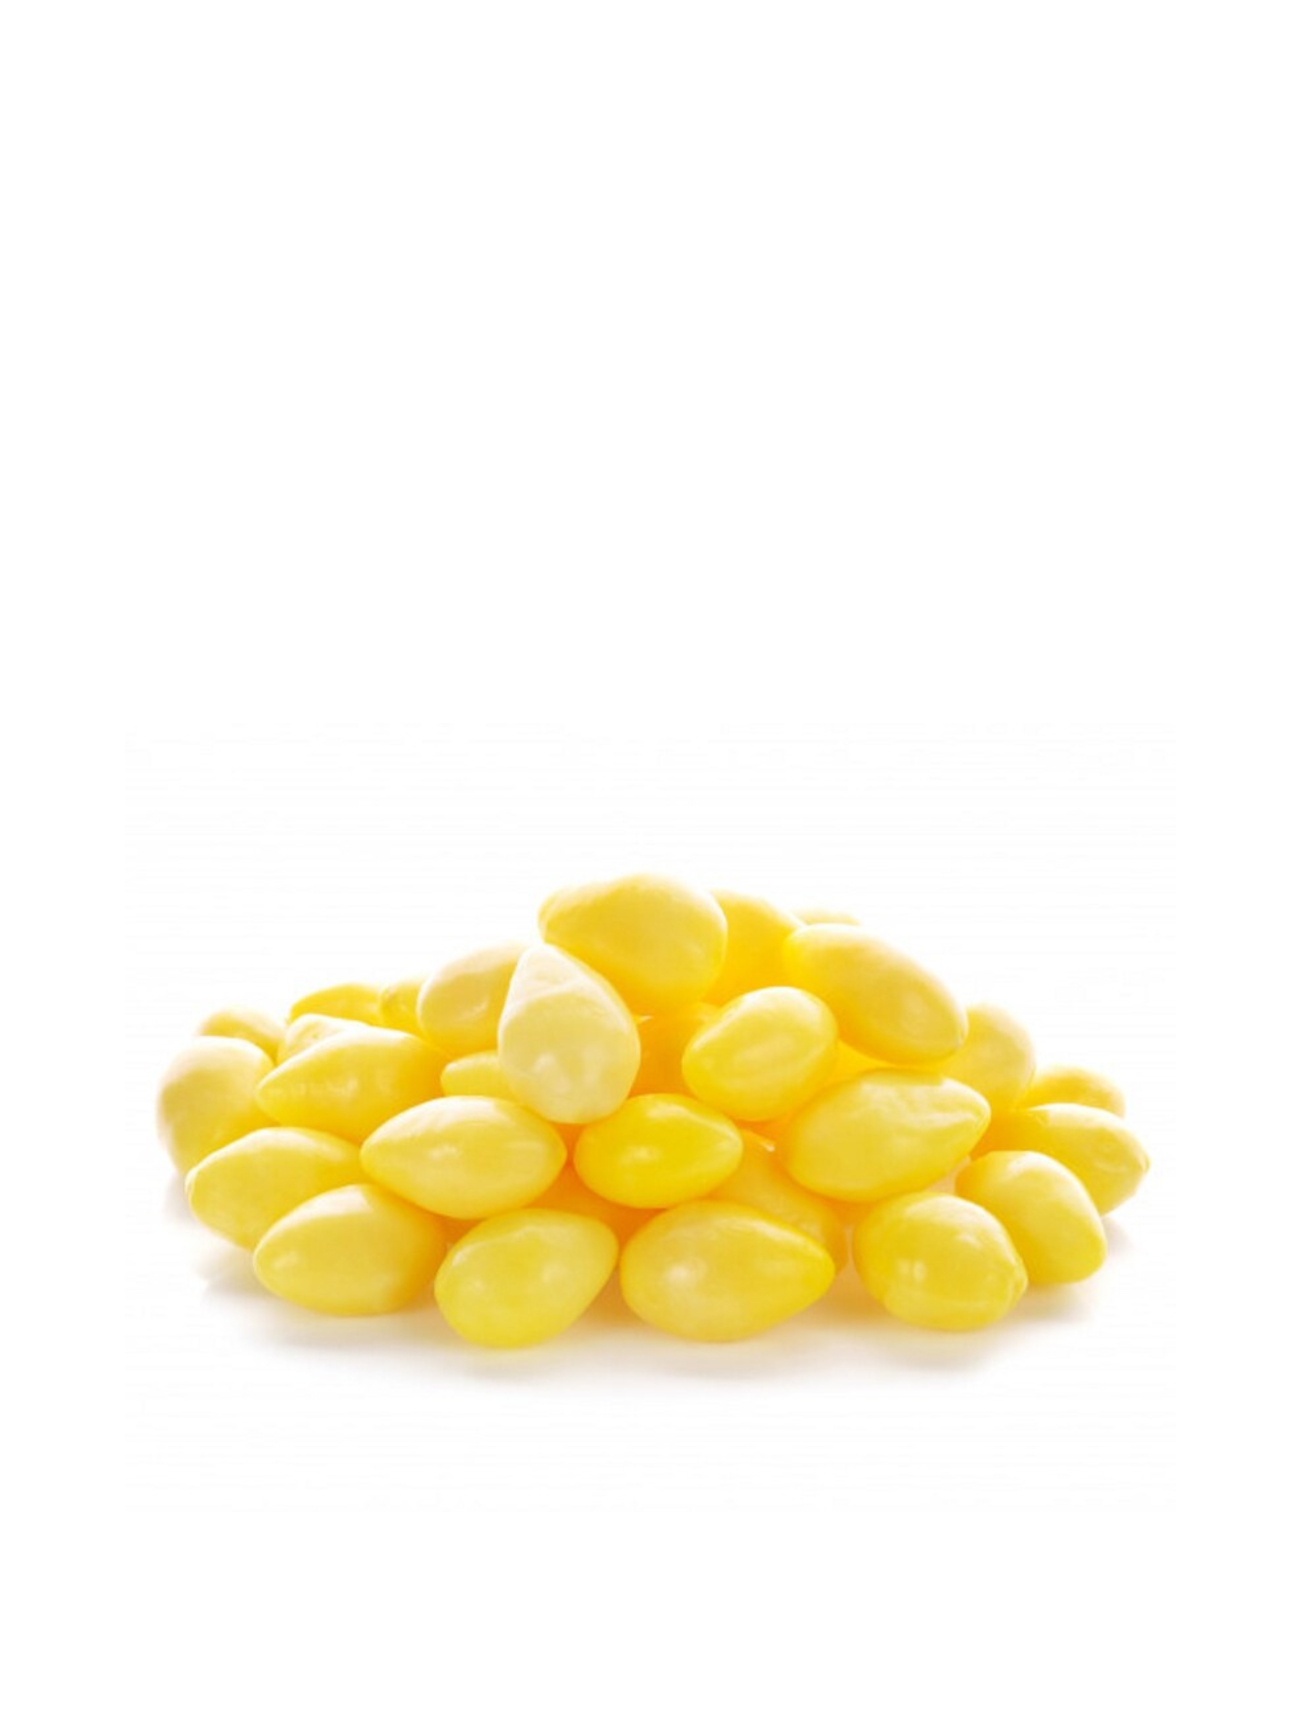
CHINA GINGKO SEED PKT
Brand: Bites Shop
CHINA GINGKO SEED PKT
Category: Food, Beverages & Tobacco > Food Items > Fruits & Vegetables > Fresh & Frozen Fruits > Babacos